Slow Club

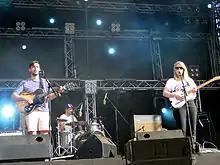
Slow Club performing at Dockville festival, Hamburg, Germany, in 2012

Slow Club were an English duo formed in Sheffield in 2006. The band consisted of multi-instrumentalists Charles Watson and Rebecca Lucy Taylor, with Watson contributing piano, Taylor contributing drums, and both performing guitar and vocals. The band split in 2017 following an extensive tour to support their last album, with both members moving on to solo projects.